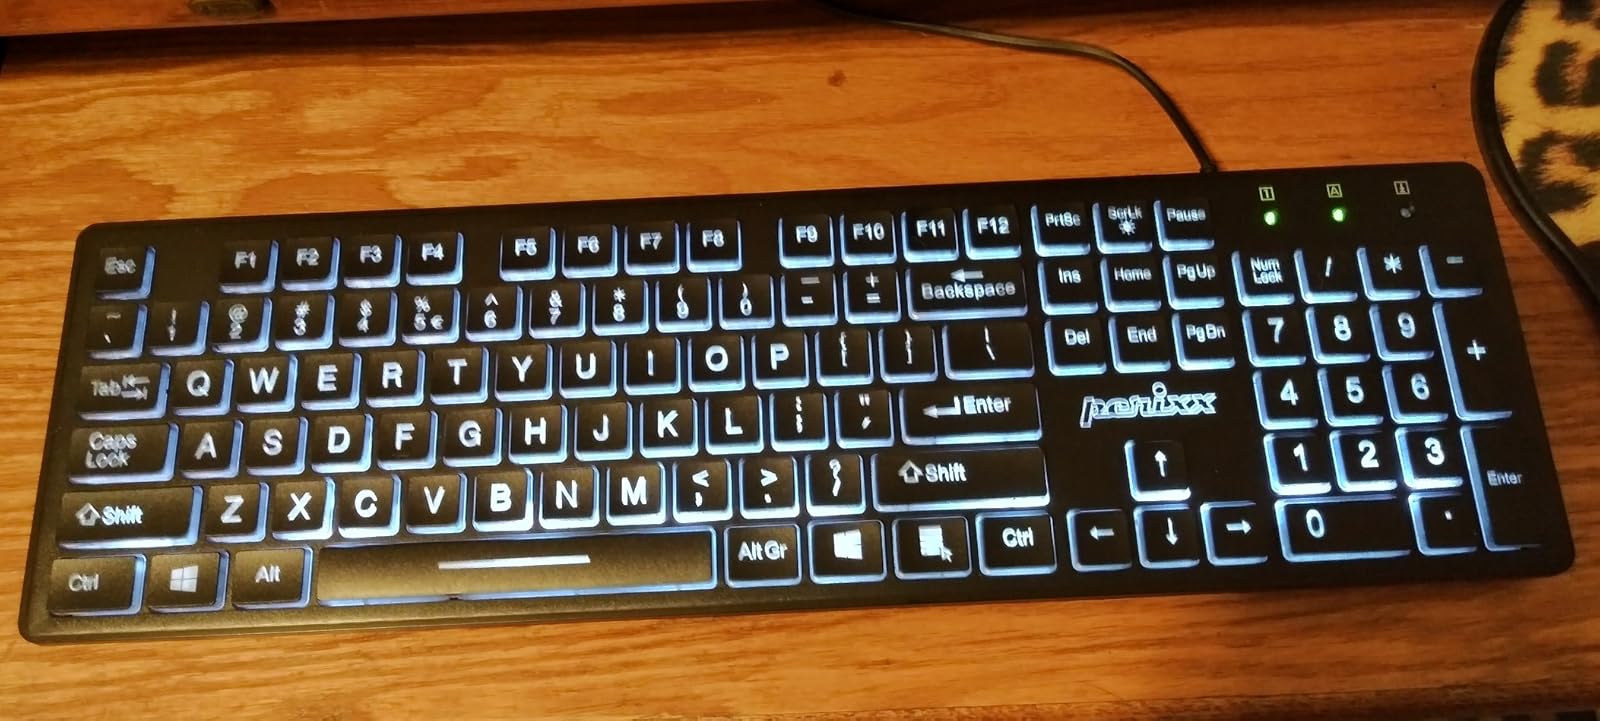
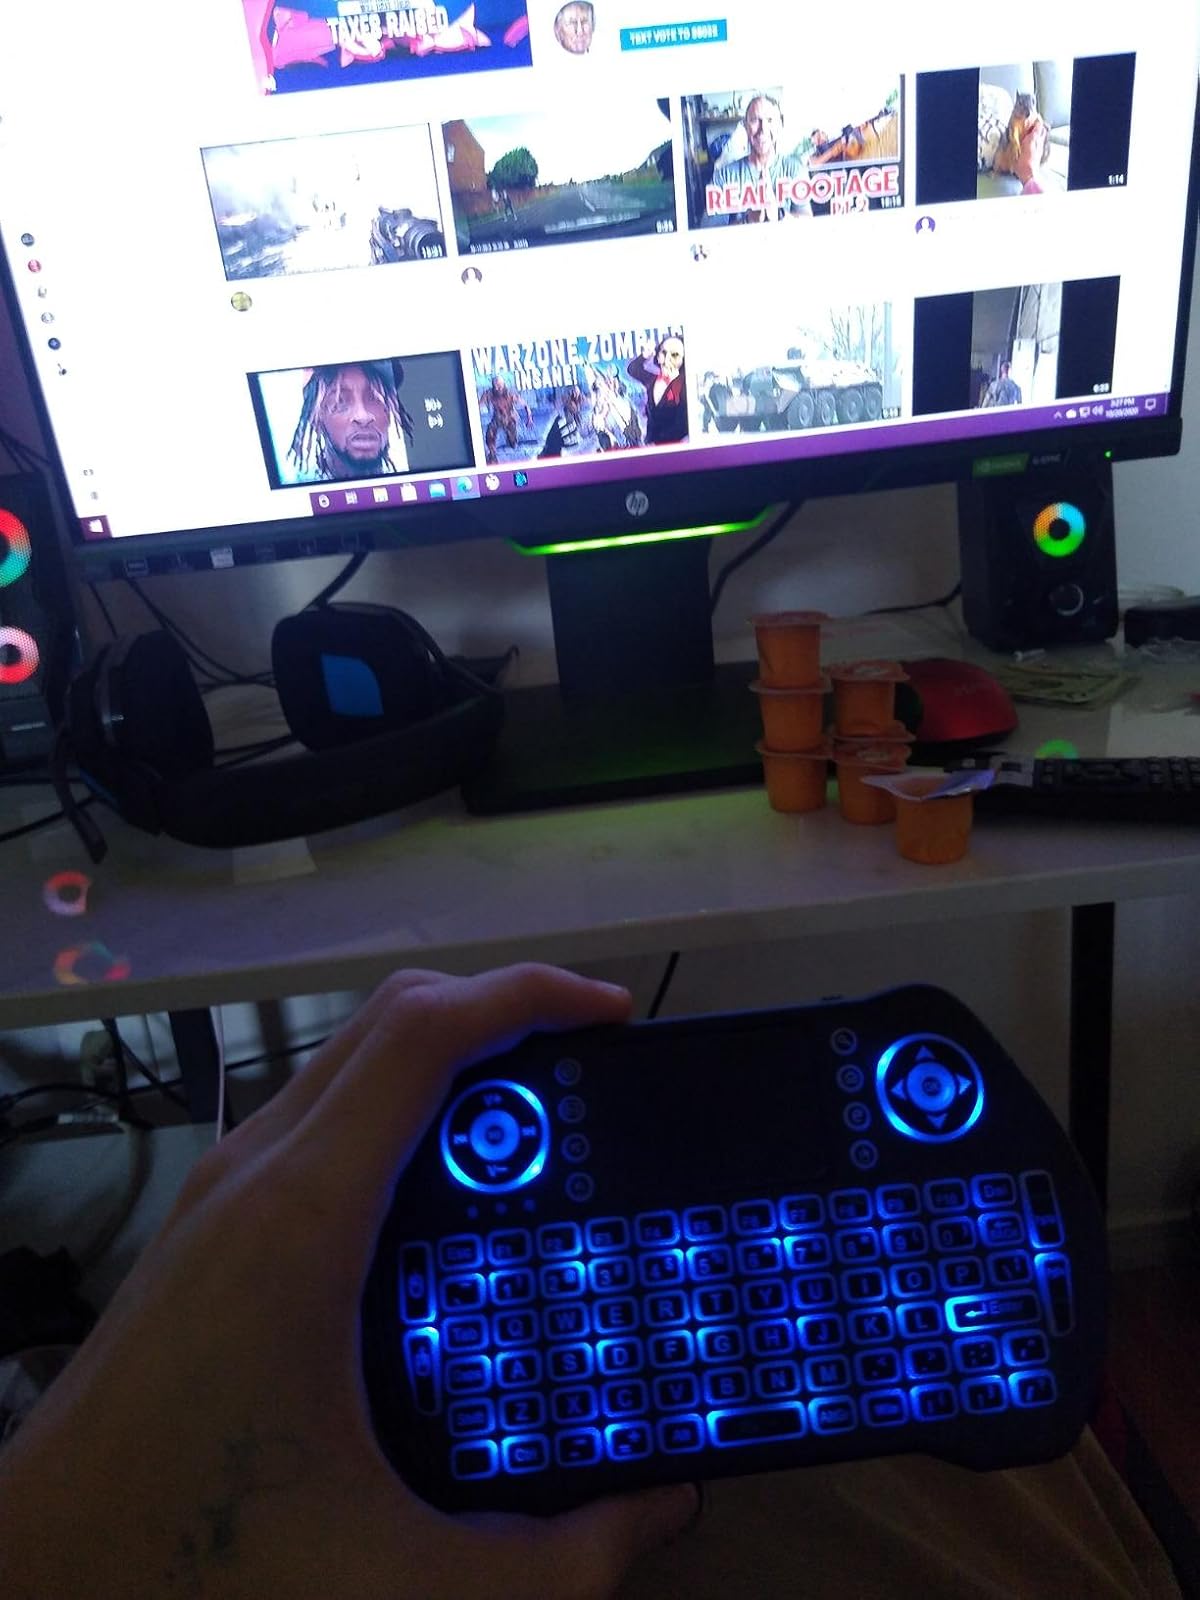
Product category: keyboard
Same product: no